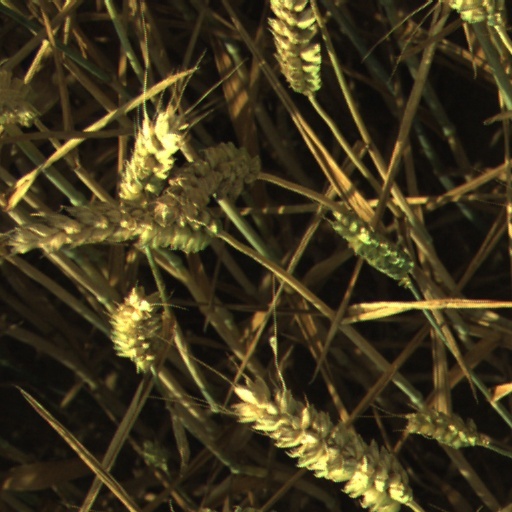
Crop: wheat